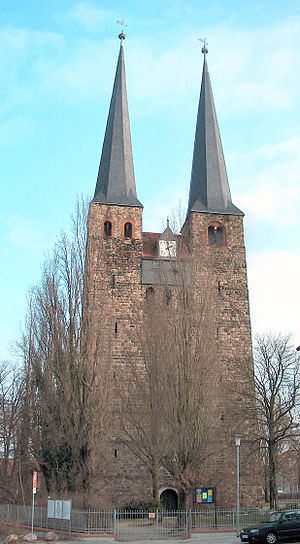
Burg (Magdeburg)
Sankt Nicolaikirke i Burg
Burg er administrationsby, eller Kreisstadt i landkreis Jerichower Land i den tyske delstat Sachsen-Anhalt.